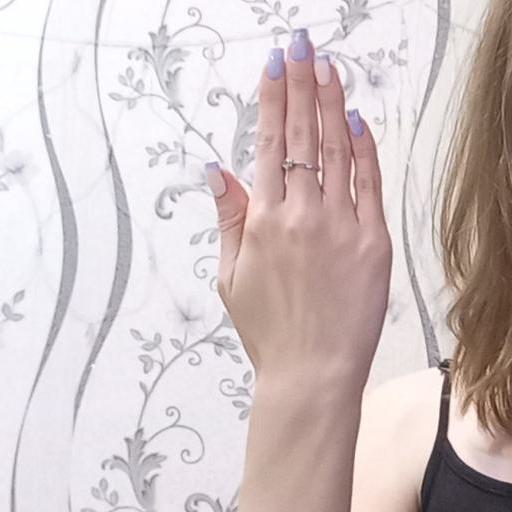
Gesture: stop_inverted